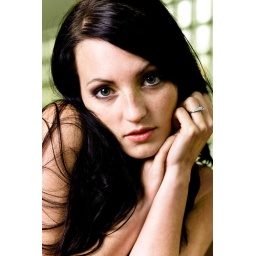
AB800 in soft lighter, up and camera left, about 1/8th power. window light behind, through glass bricks